Alan Poza

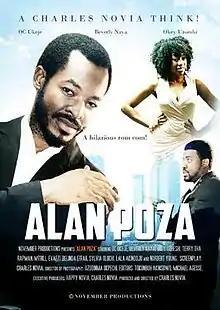
Theatrical poster

Alan Poza is a 2013 Nigerian romantic comedy film written, produced and directed by Charles Novia and starring OC Ukeje as Alan Poza. It received 2 nominations at the 9th Africa Movie Academy Awards. OC Ukeje also won a Best Of Nollywood Awards for his leading role as Alan Poza.